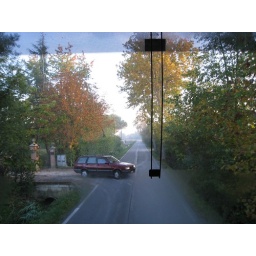
narrow road leading to Park Hotel in Villa Giustinian, Venice - car reversing to give way to our big coach